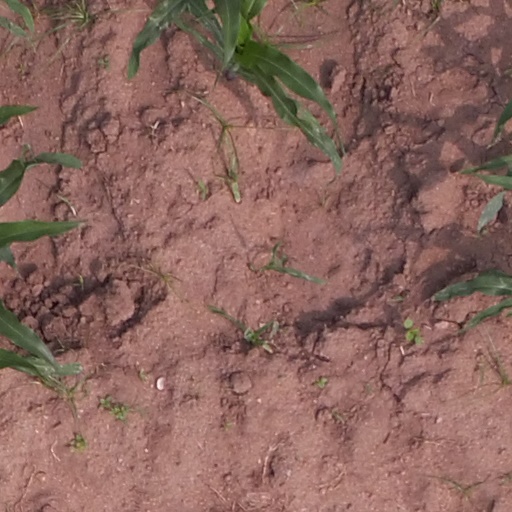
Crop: maize; corn